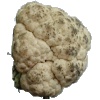
Label: Cauliflower 1